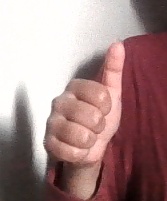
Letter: aleff